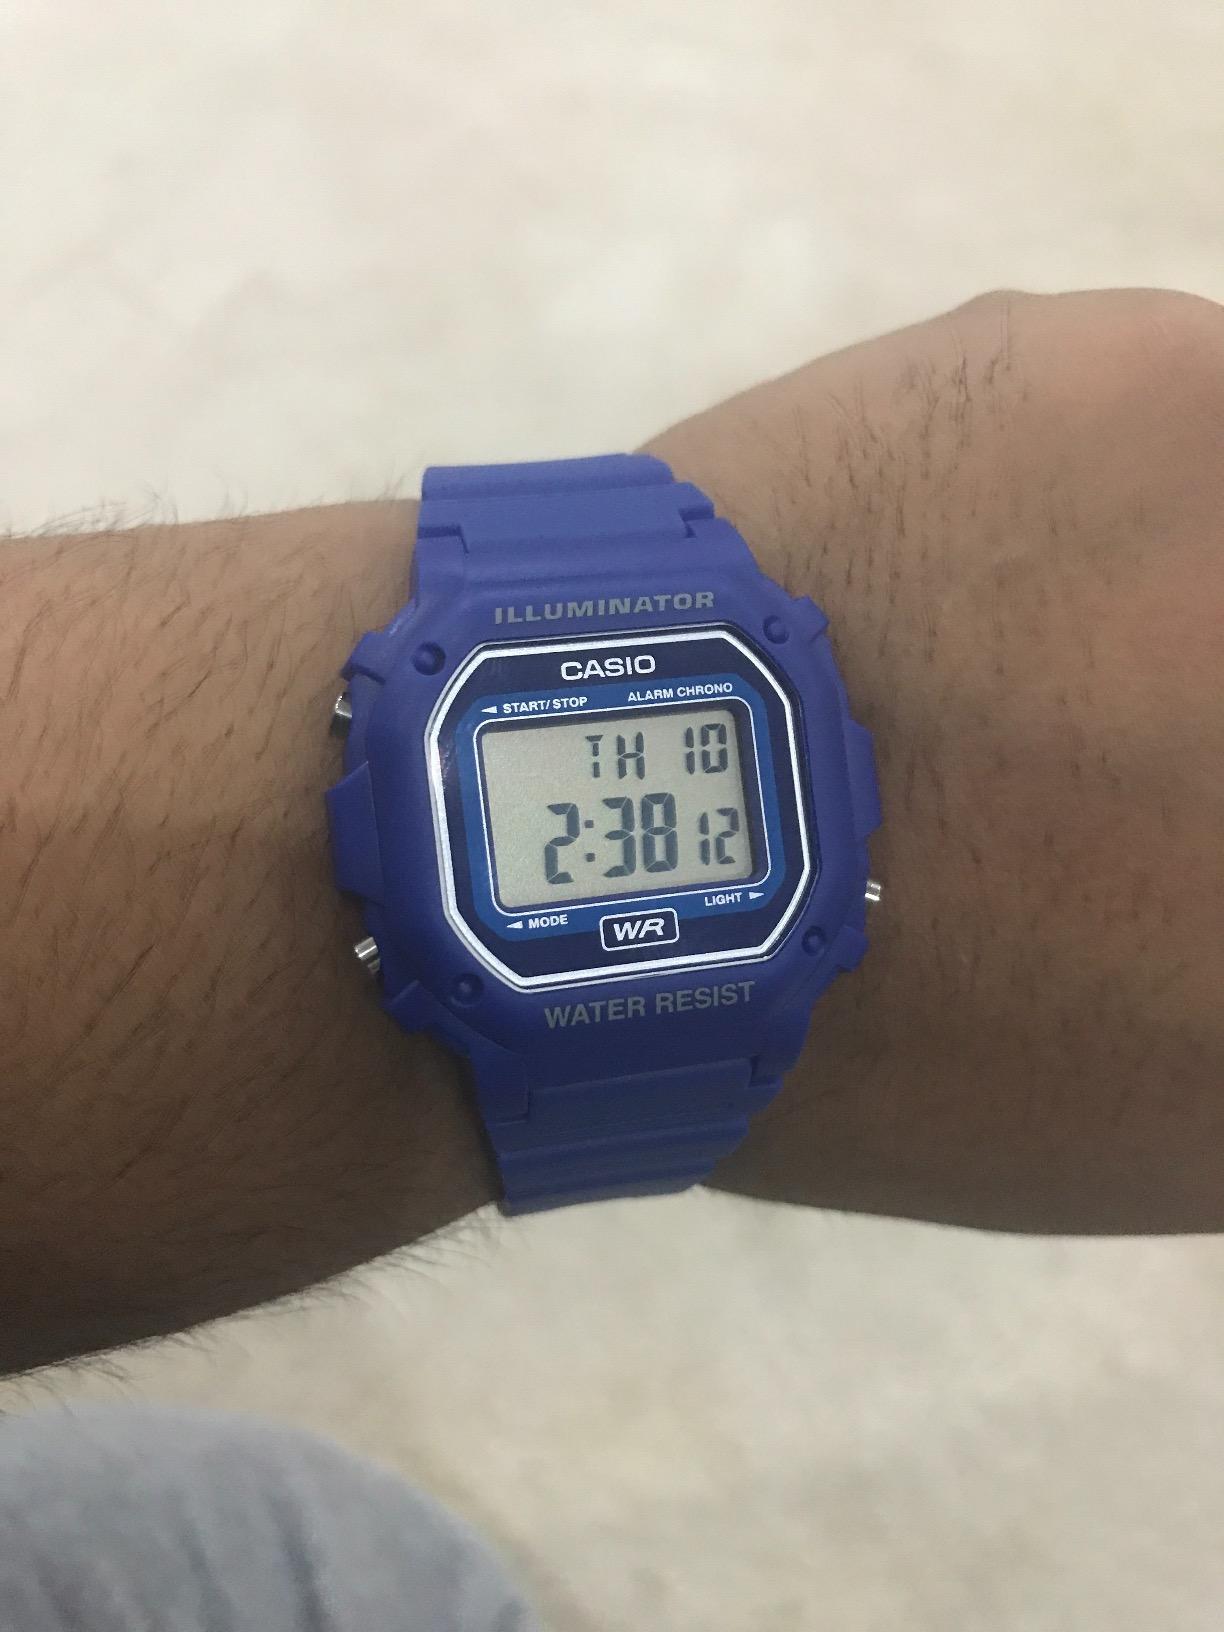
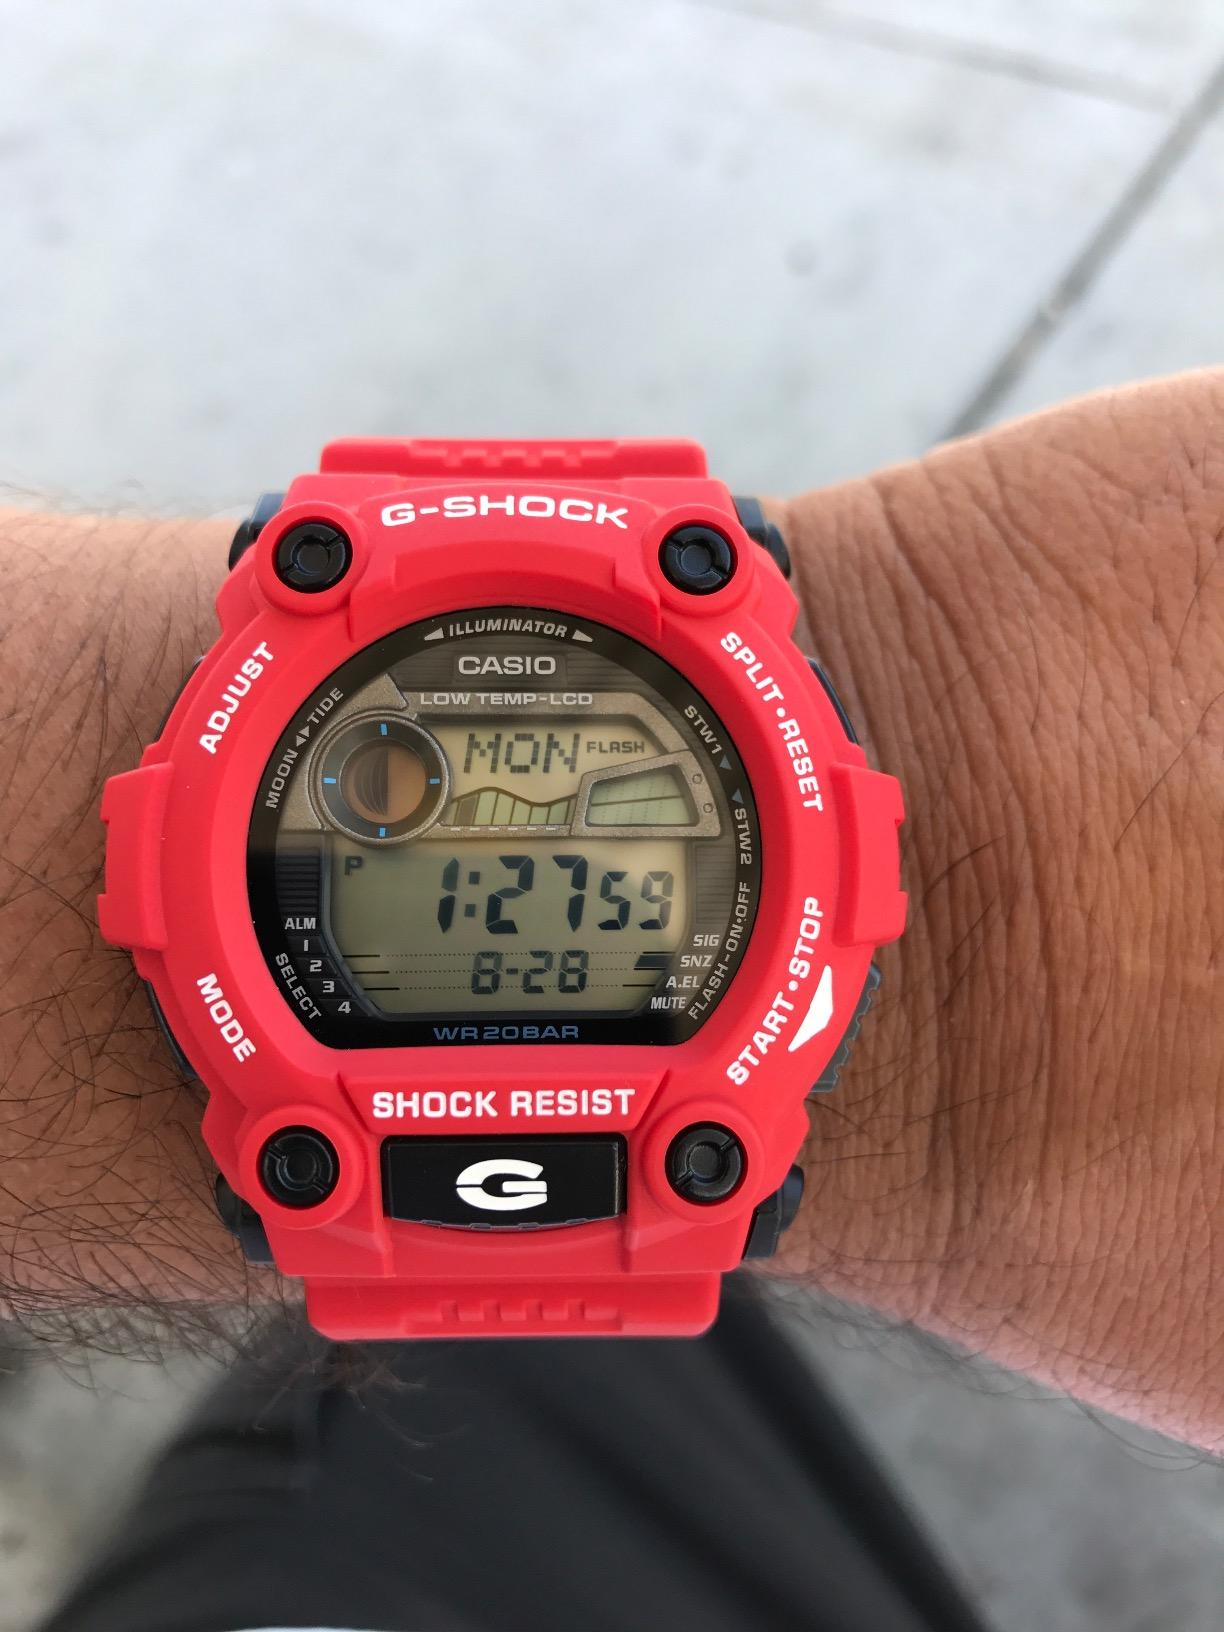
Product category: accessories_watch
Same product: no